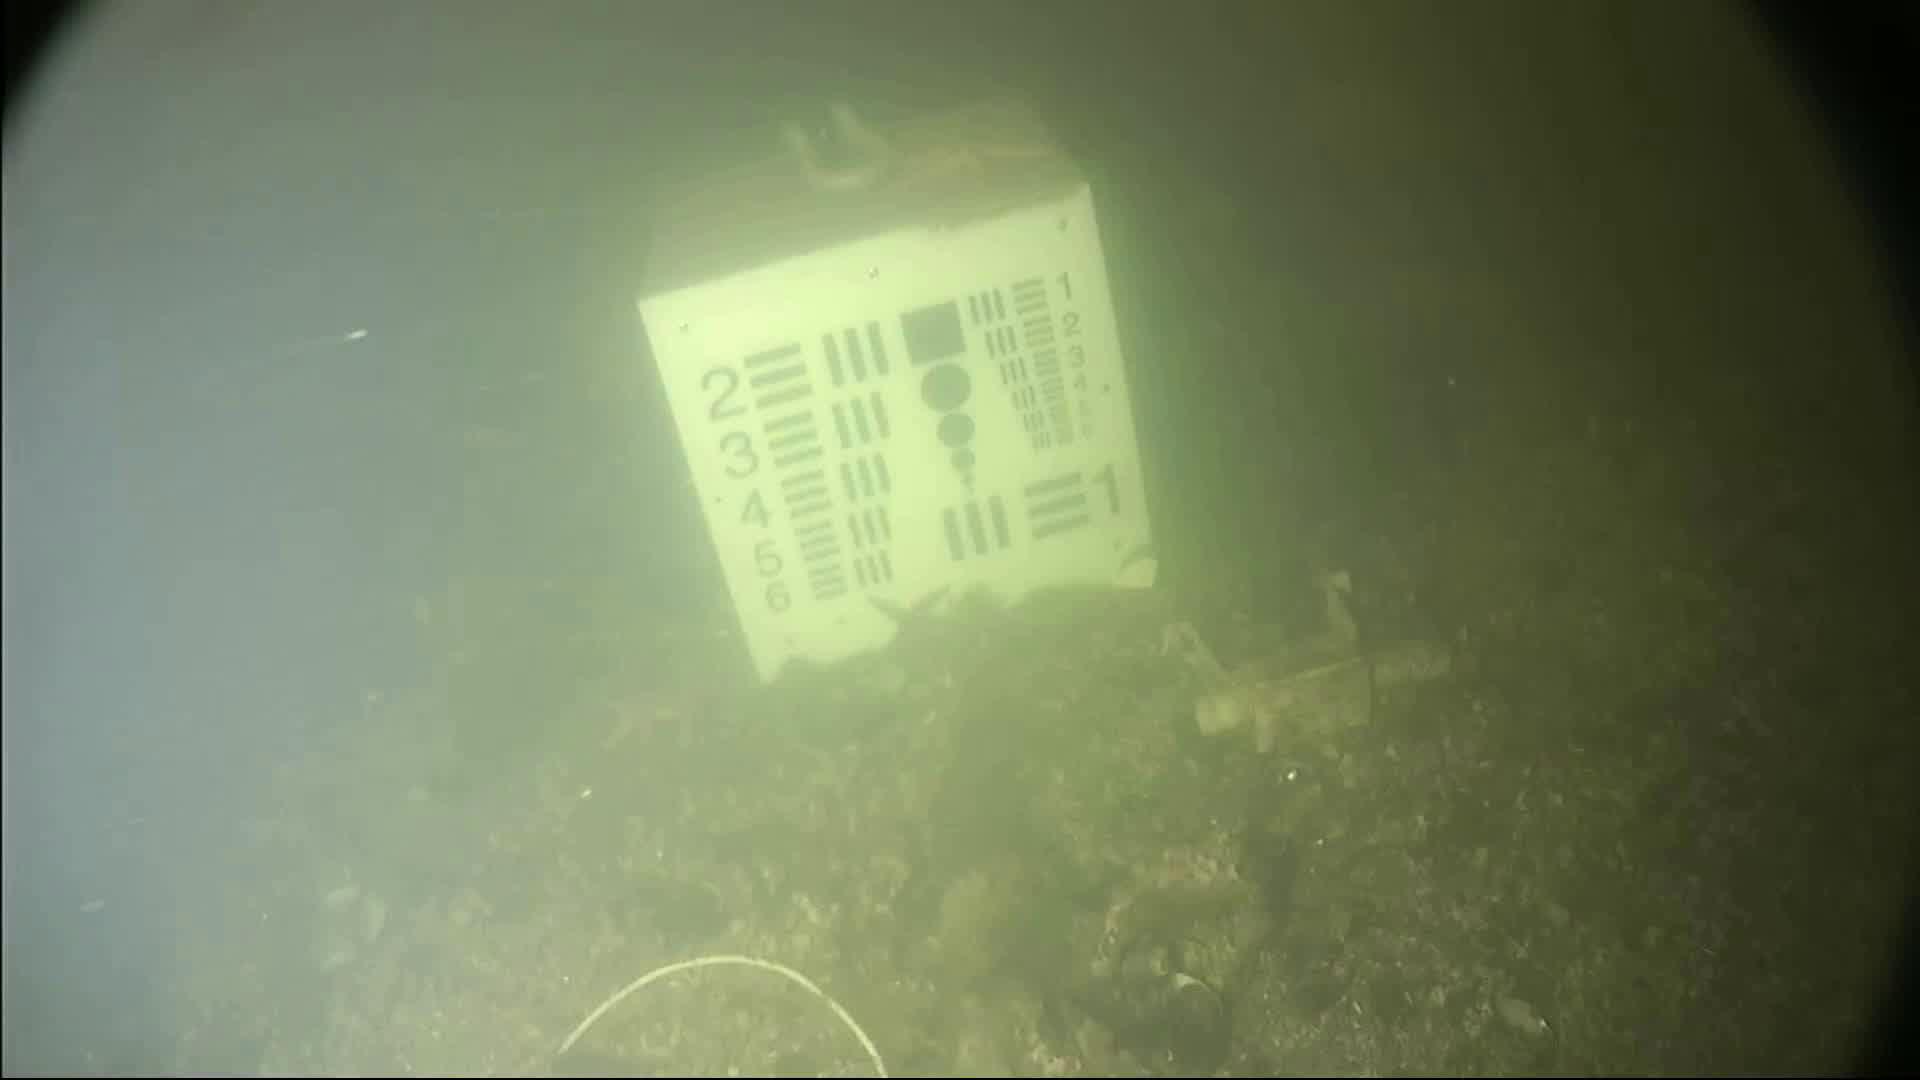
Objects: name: starfish